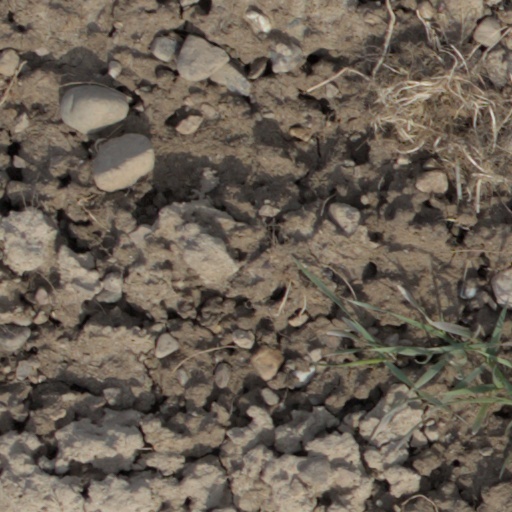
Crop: wheat